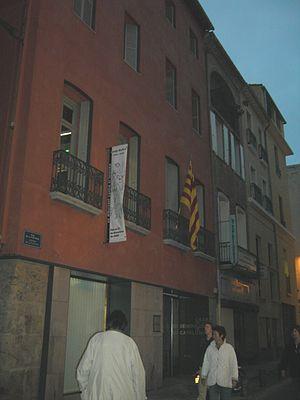
La Casa de la Generalitat a Perpinyà est une délégation de la Généralité de Catalogne dans la ville de Perpignan, en France.